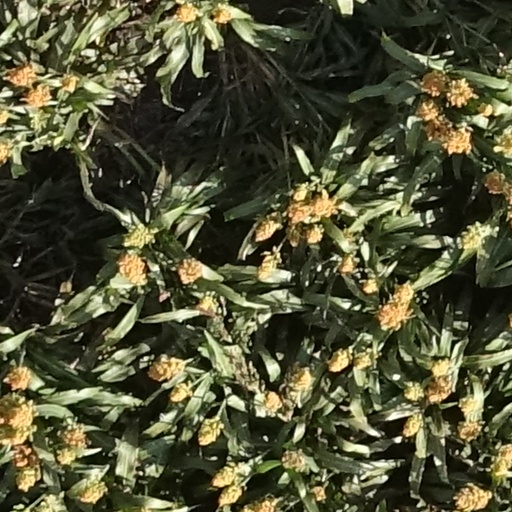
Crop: sorghum